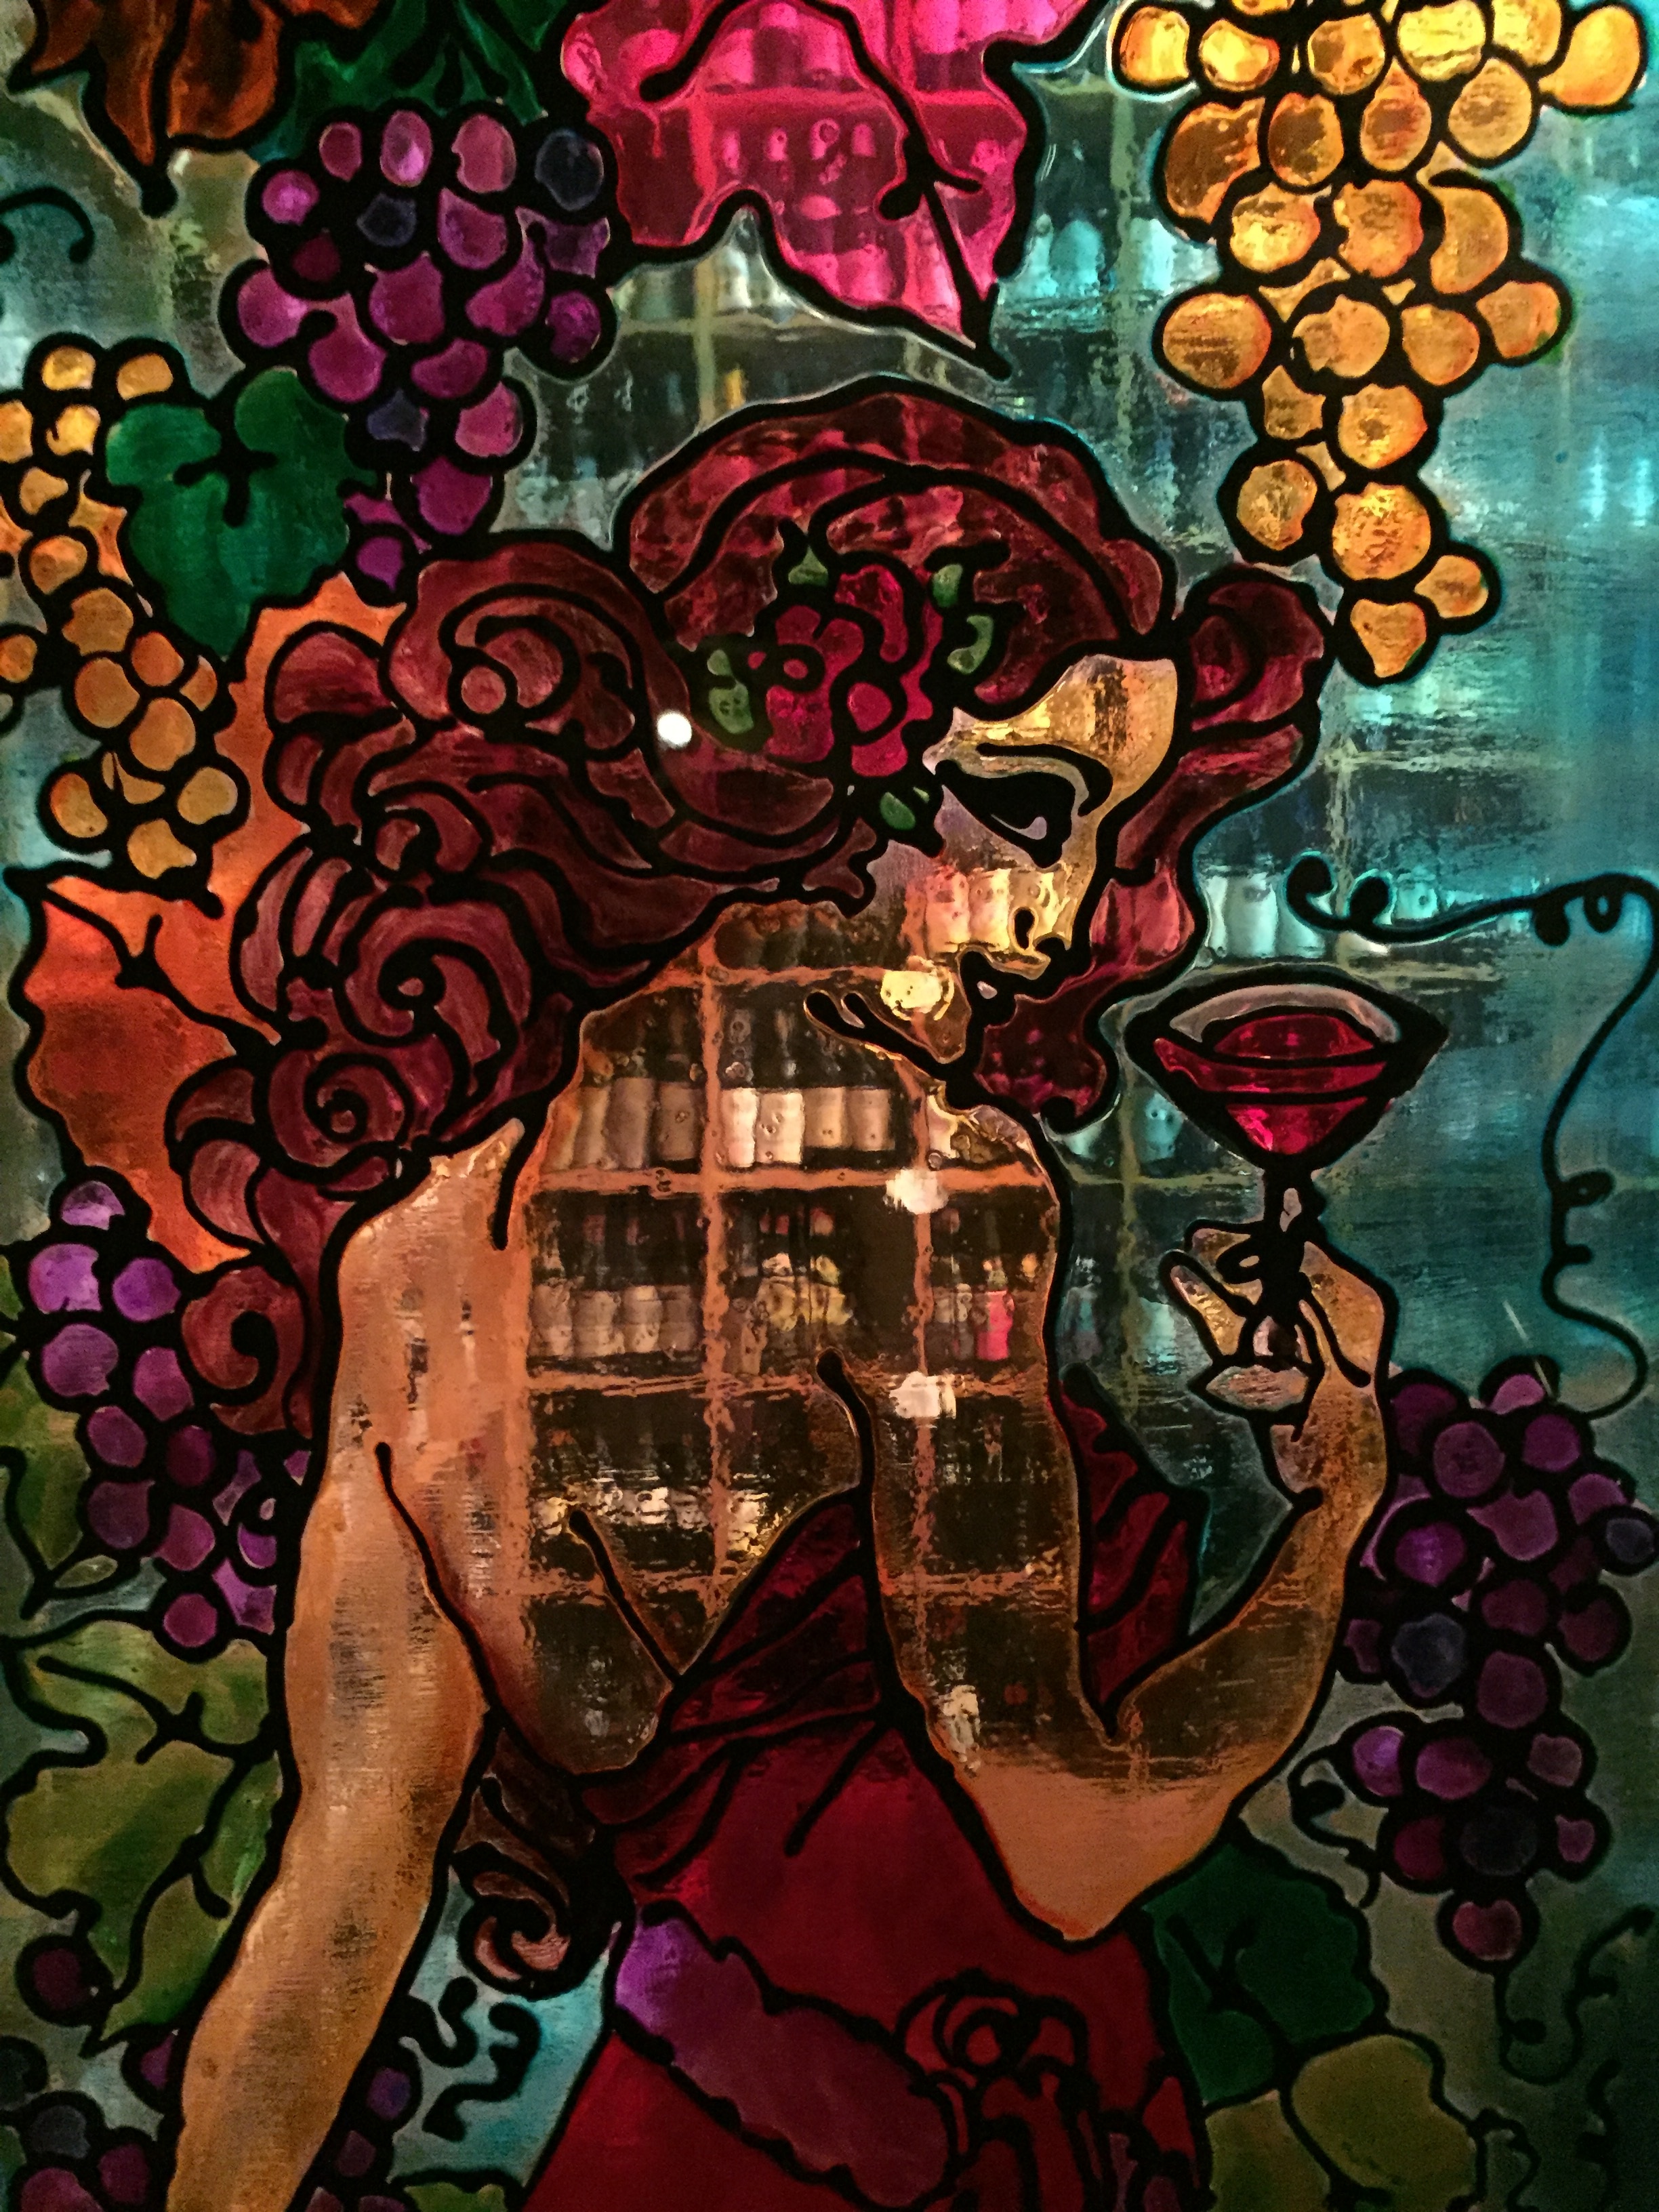
wood, wine, vintage, window, glass, red, italy, shelf, bottle, red wine, material, alcohol, stained glass, painting, pour, art, lights, illustration, bottles, grapes, cellar, enoteca, wines, modern art, psychedelic art, color glazed